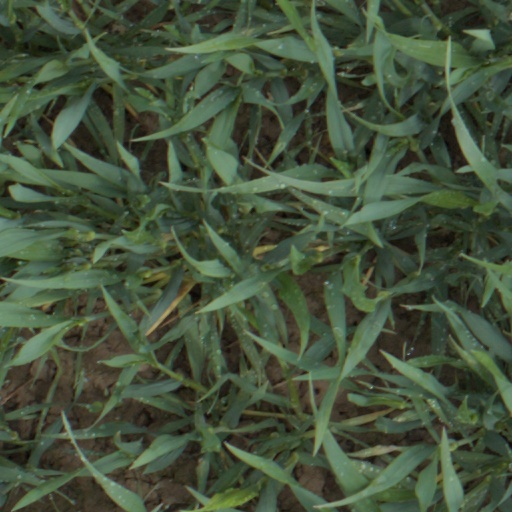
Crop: wheat